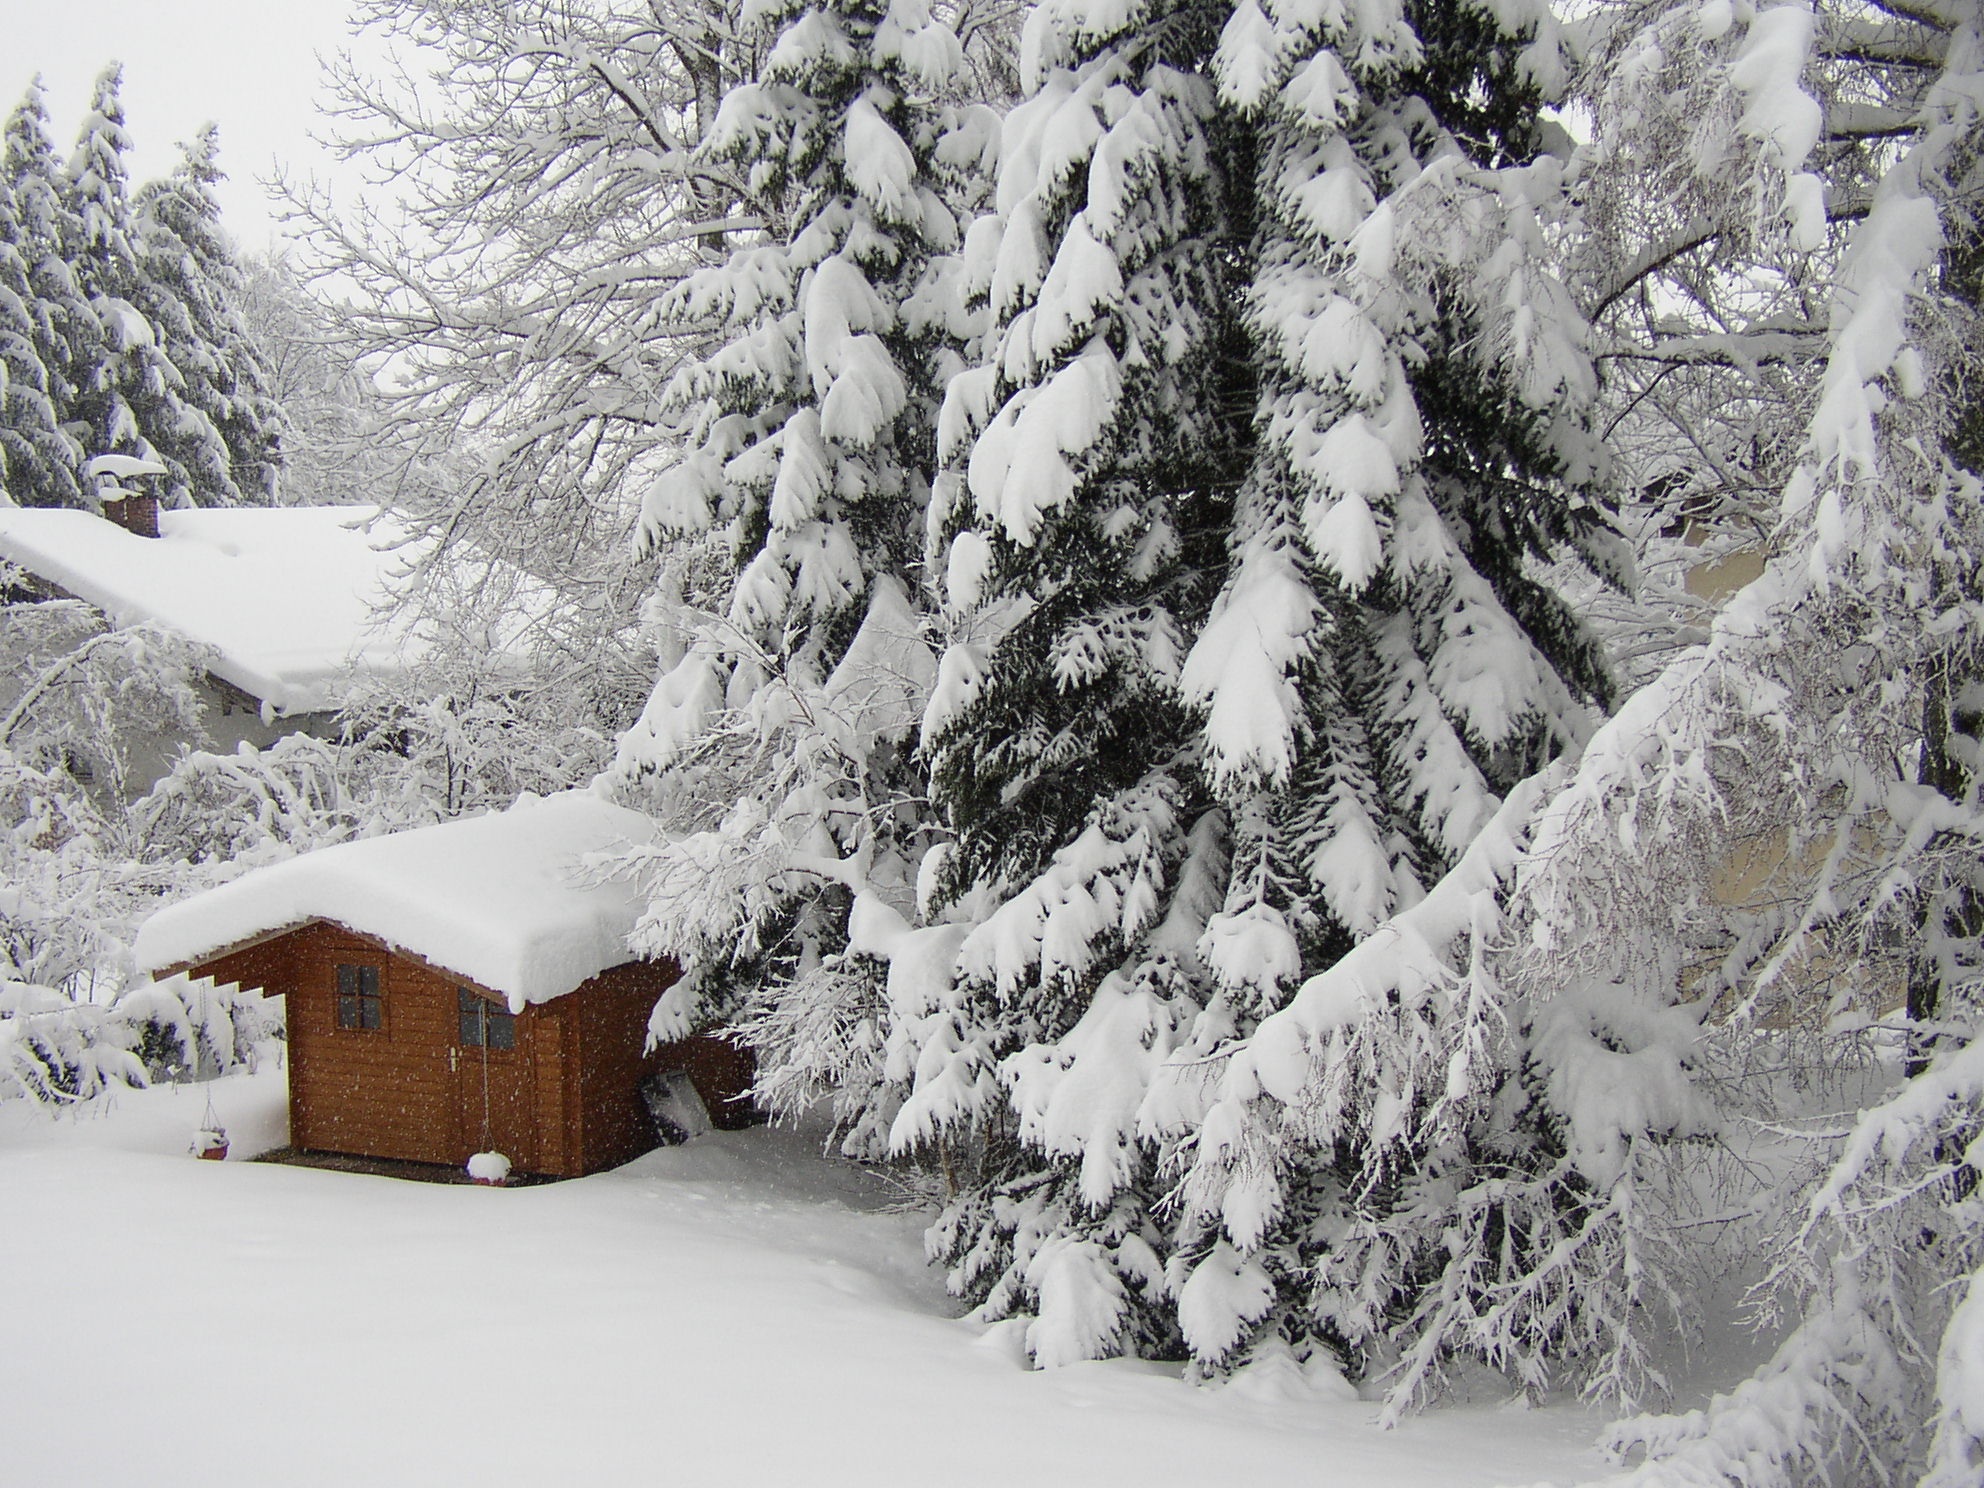
tree, nature, branch, snow, cold, winter, white, frost, weather, snowy, garden, fir, lighting, season, spruce, hell, blizzard, frosty, winter dream, wintry, winter forest, hoarfrost, freezing, snow landscape, upper bavaria, snowed in, garden shed, woody plant, geological phenomenon, winter storm